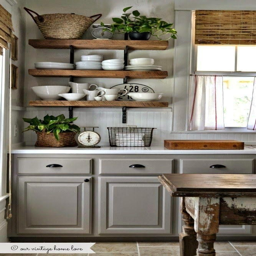
grey kitchen cabinets ... love the mix of modern grey and rustic wood .